Christopher Lee

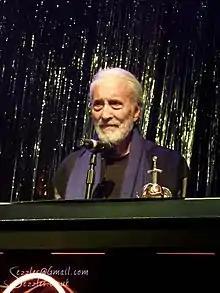
Lee receiving the "Spirit of Hammer" award for his album "" at the 2010 Metal Hammer Golden Gods ceremony in London

In an interview in August 2013, Lee said that he was "saddened" to hear his friend Johnny Depp was considering retiring from acting, observing that he himself had no intention of doing that: